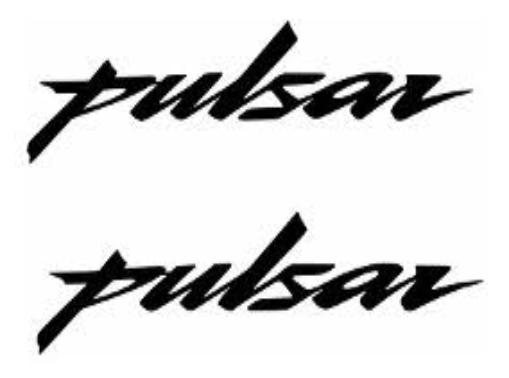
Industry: Others